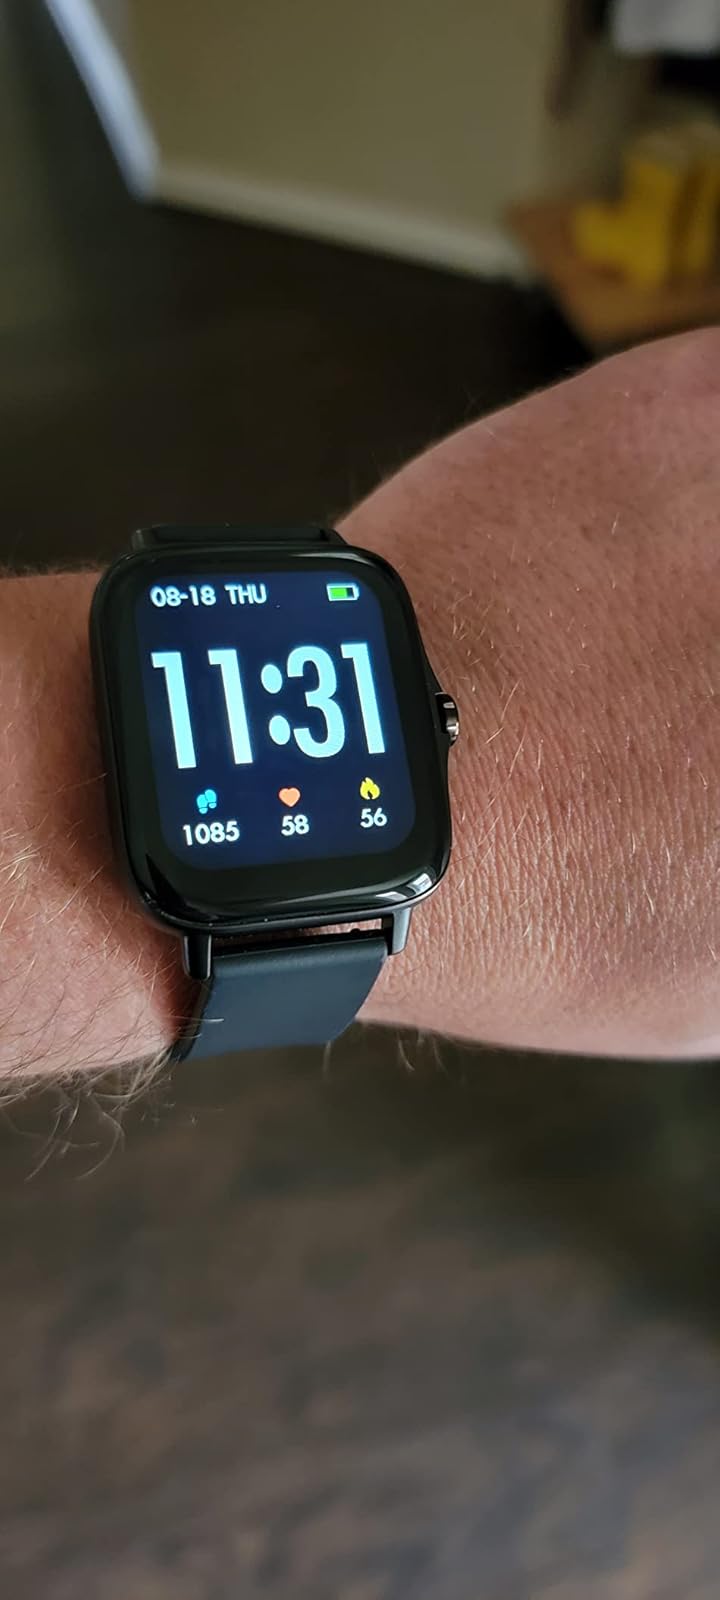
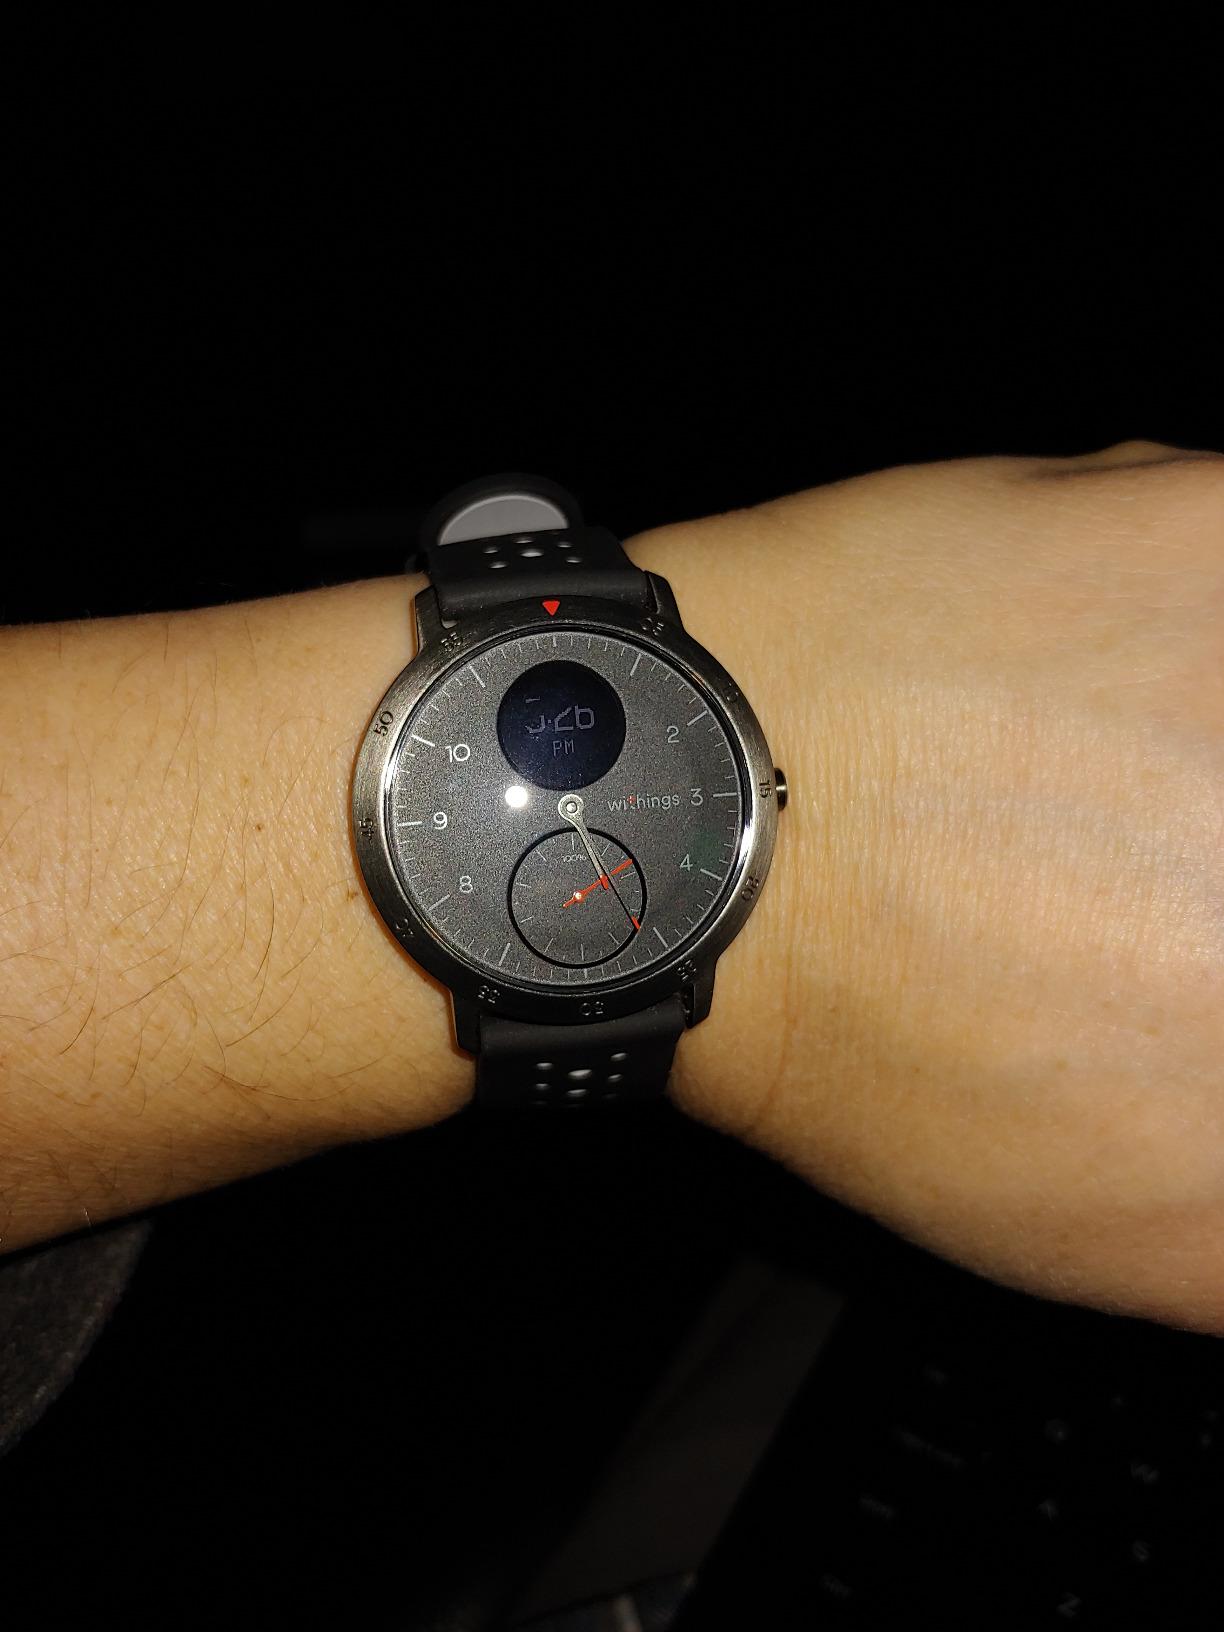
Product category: smartwatch
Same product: no